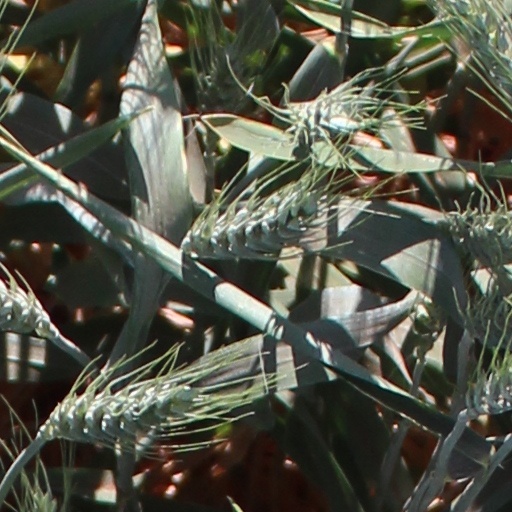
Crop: wheat